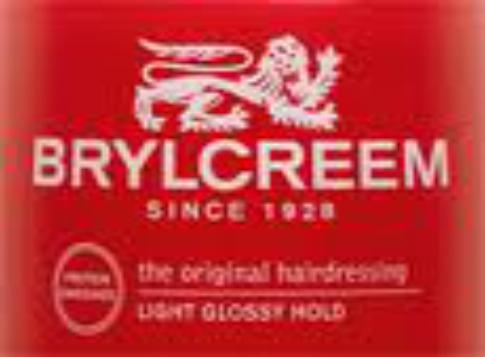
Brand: Brylcreem
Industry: Necessities